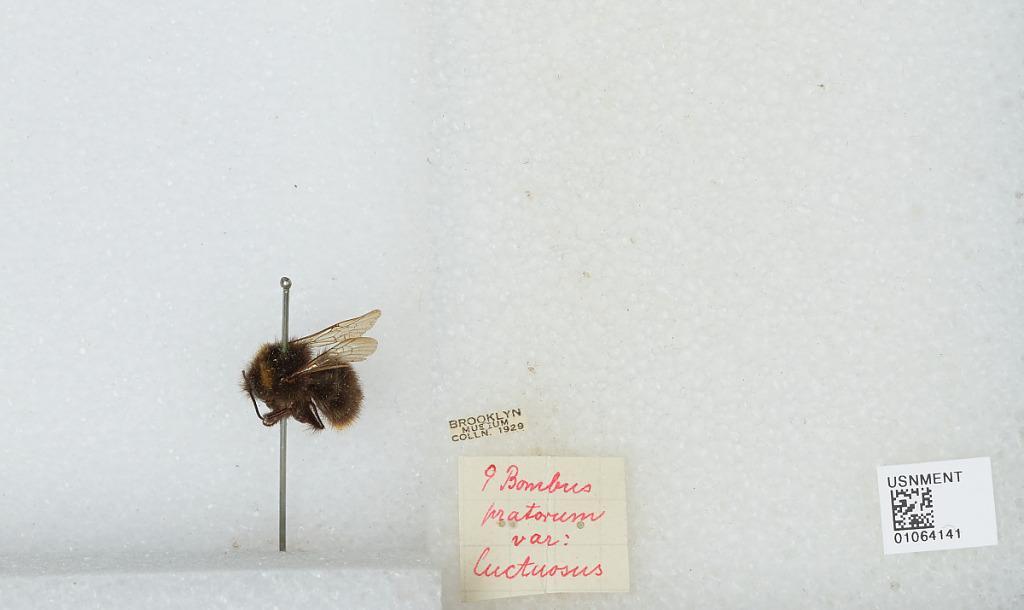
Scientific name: Bombus sp.